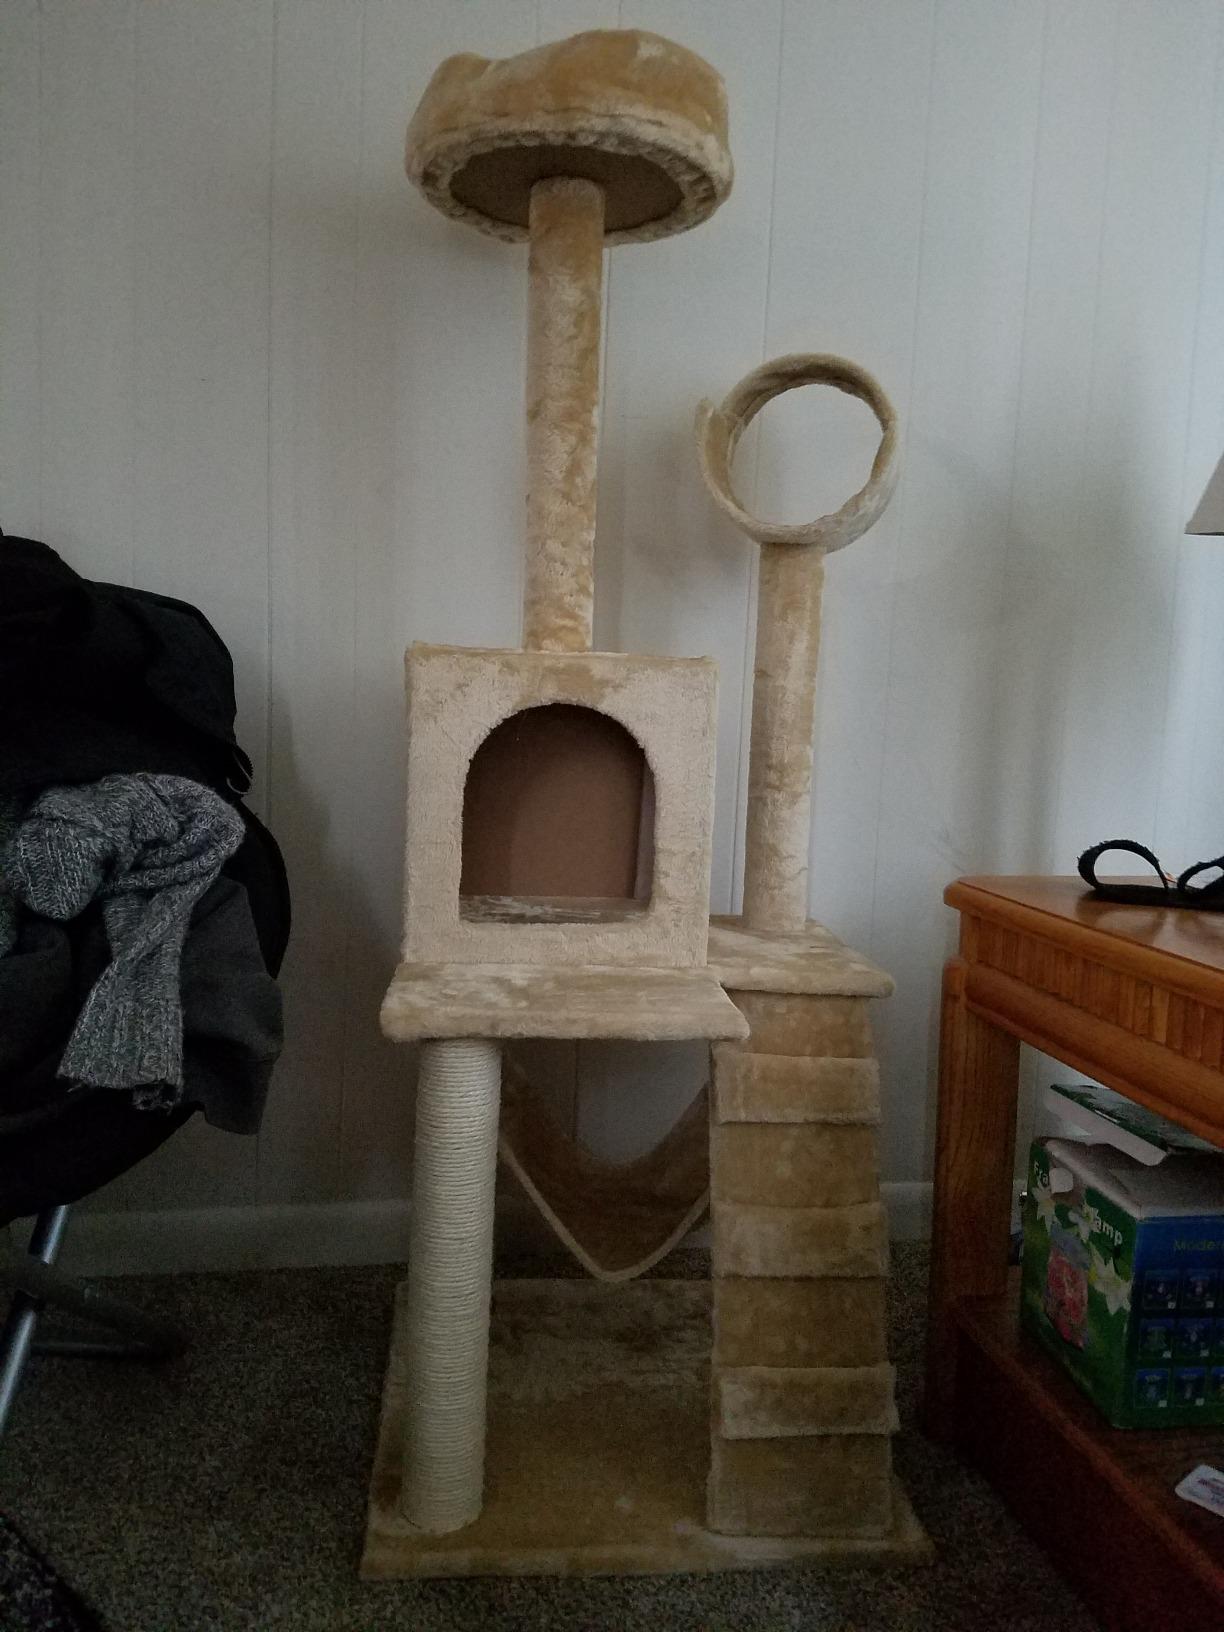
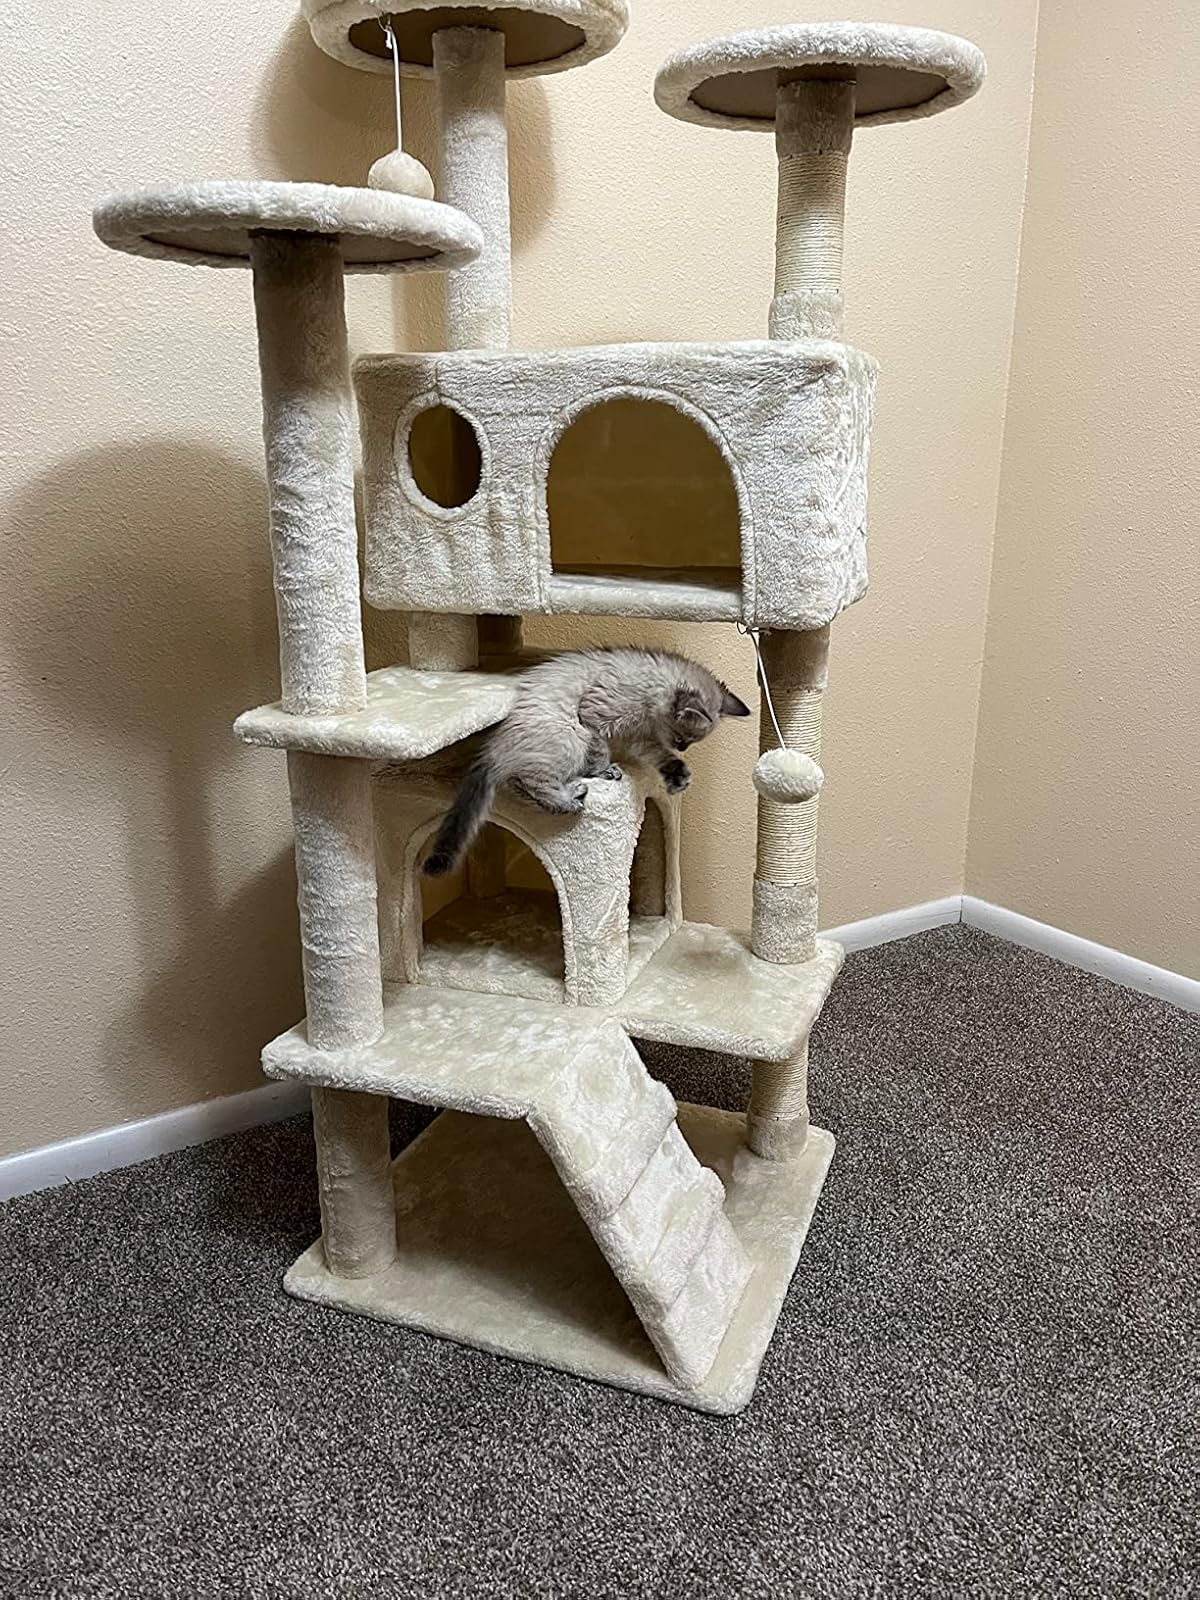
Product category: items_cat tree
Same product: no